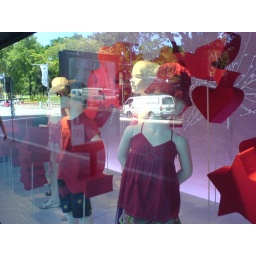
kids-wear window display in davidjones. reflection of elizabeth street and hyde park in the glass.